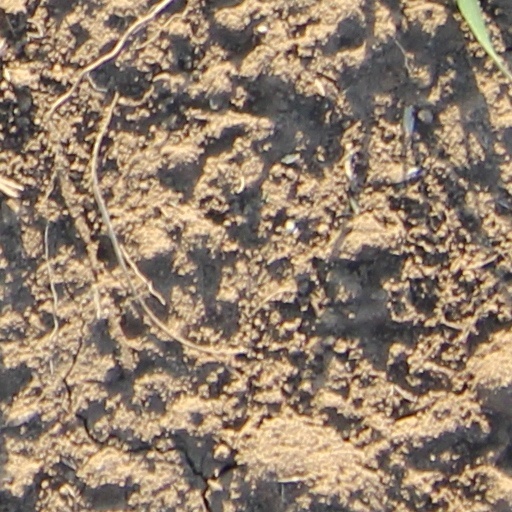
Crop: wheat